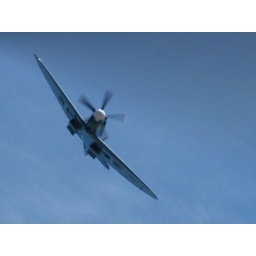
Taken from bedroom window just before the plane zipped overhead by about 50ft I estimate